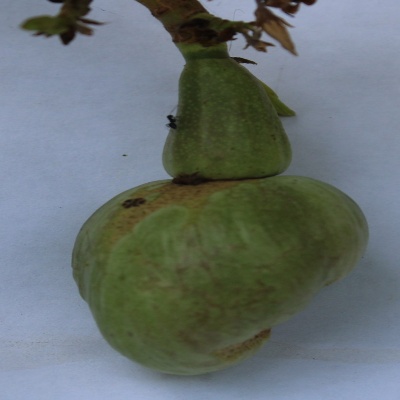
Crop: Cashew
Condition: healthy